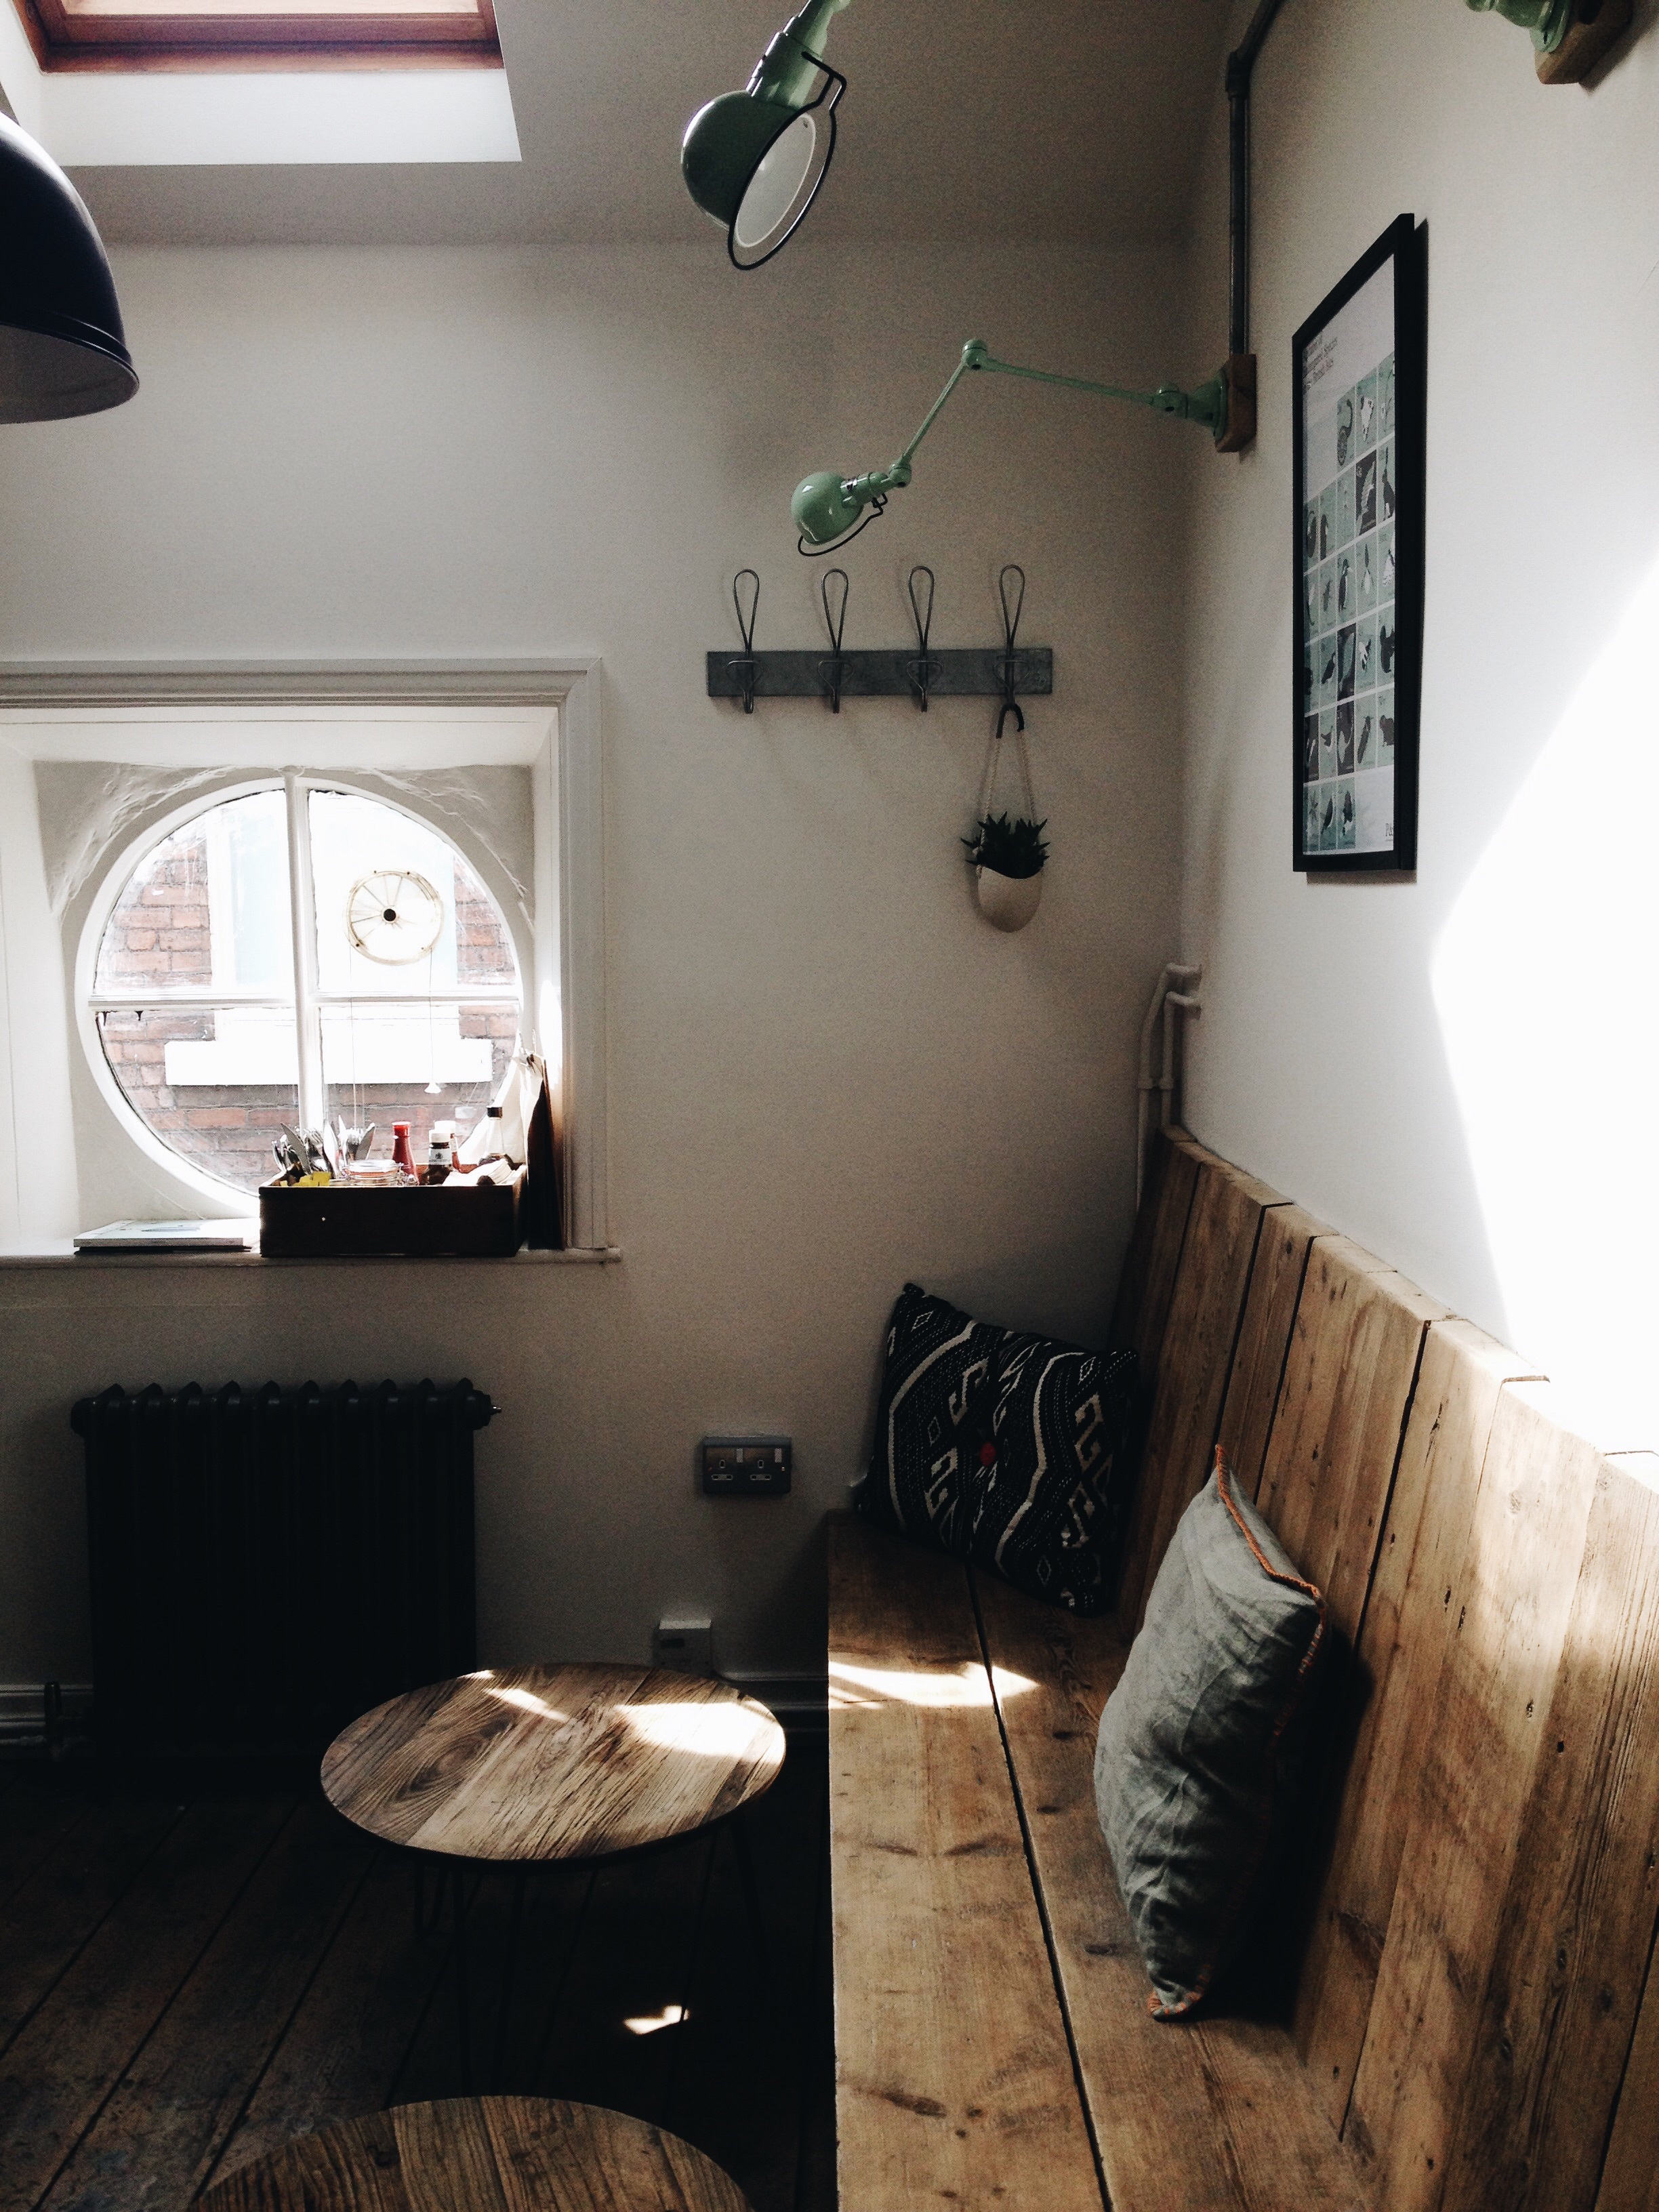
bench, house, floor, interior, home, cottage, loft, property, living room, furniture, room, lifestyle, decor, apartment, interior design, selfmade, living, design, decorative, planks, boards, wooden, diy, domestic, contemporary, stylish, trendy, flooring